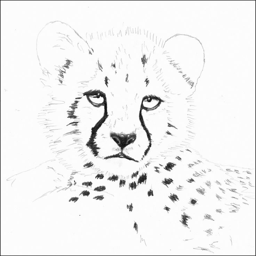
how to draw a cheetah - the darkest parts